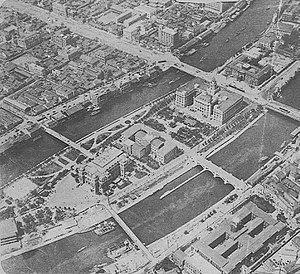
La bibliothèque préfectorale de Nakanoshima